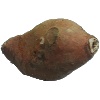
Label: Potato Sweet 1